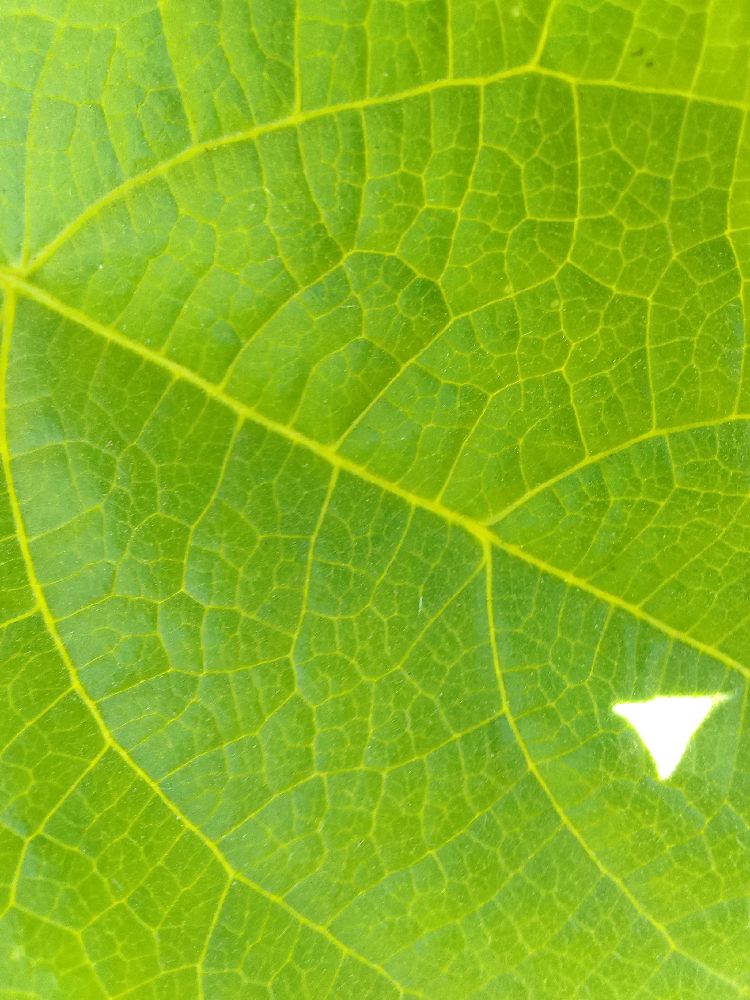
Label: healthy